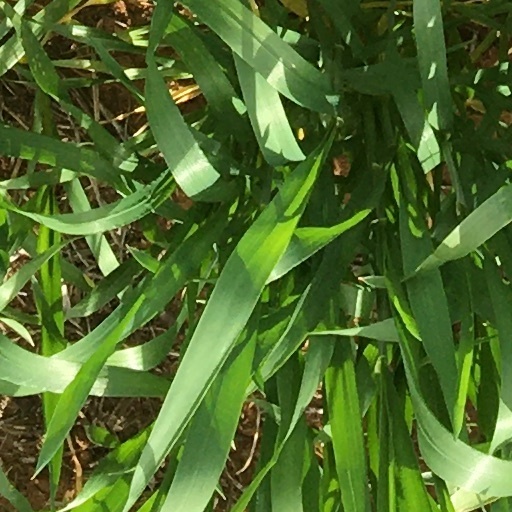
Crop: wheat